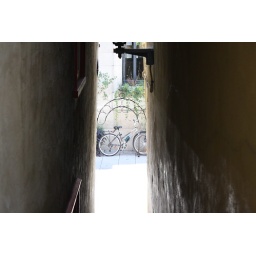
this is the narrowest street in the world. thought it looked cool with the bike in the opening.